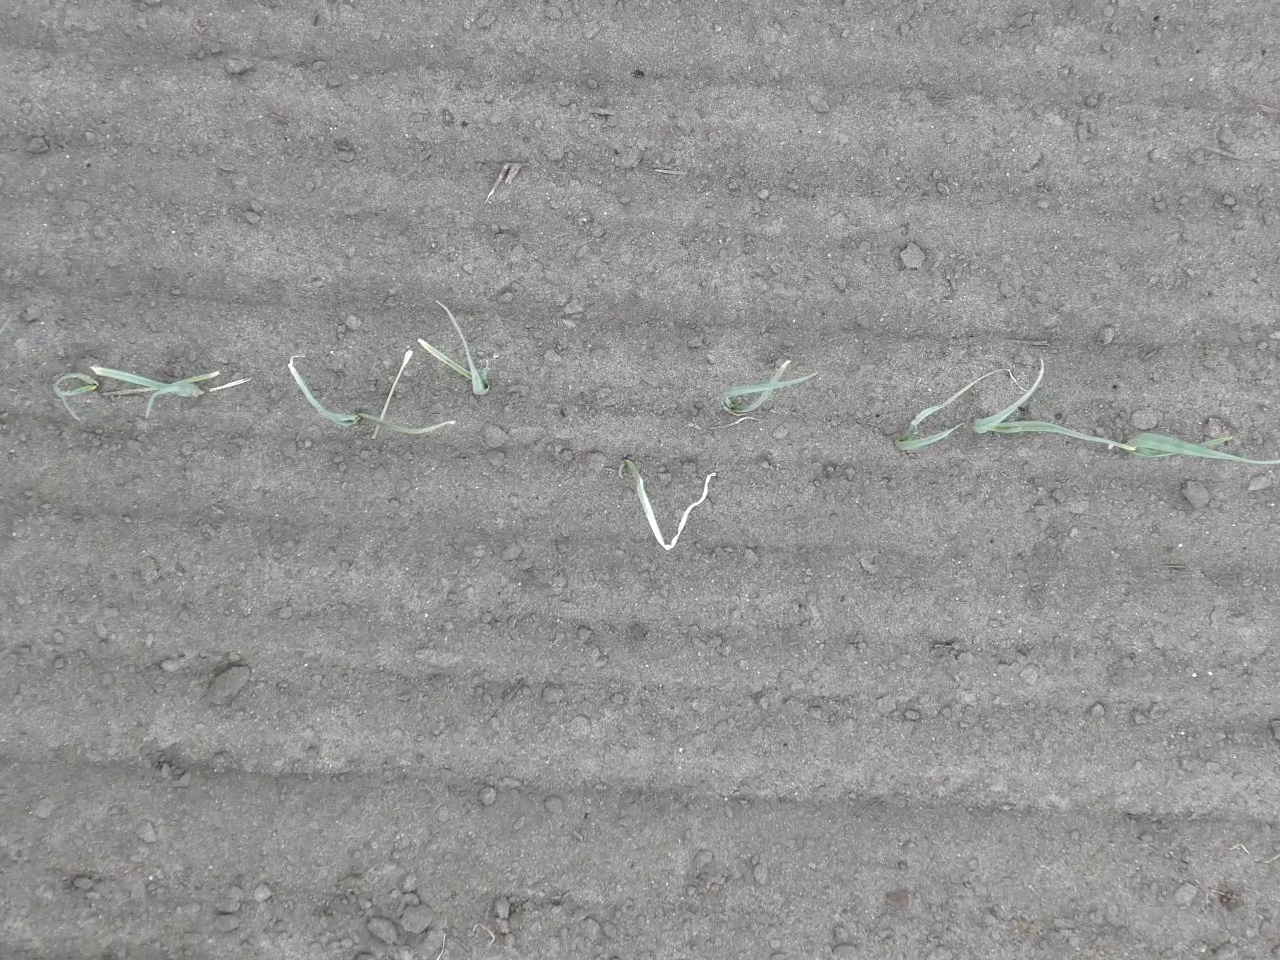
Crop: leek
Objects: leek, leek, leek, leek, leek, leek, leek, leek, leek, stem_leek, stem_leek, stem_leek, stem_leek, stem_leek, stem_leek, stem_leek, stem_leek, stem_leek